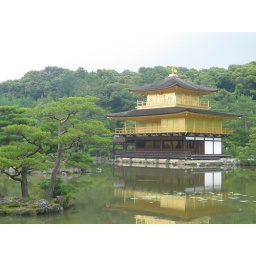
Kinkakuji temple, Kyoto. A beautiful golden building seemingly floating above the lake.